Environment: real
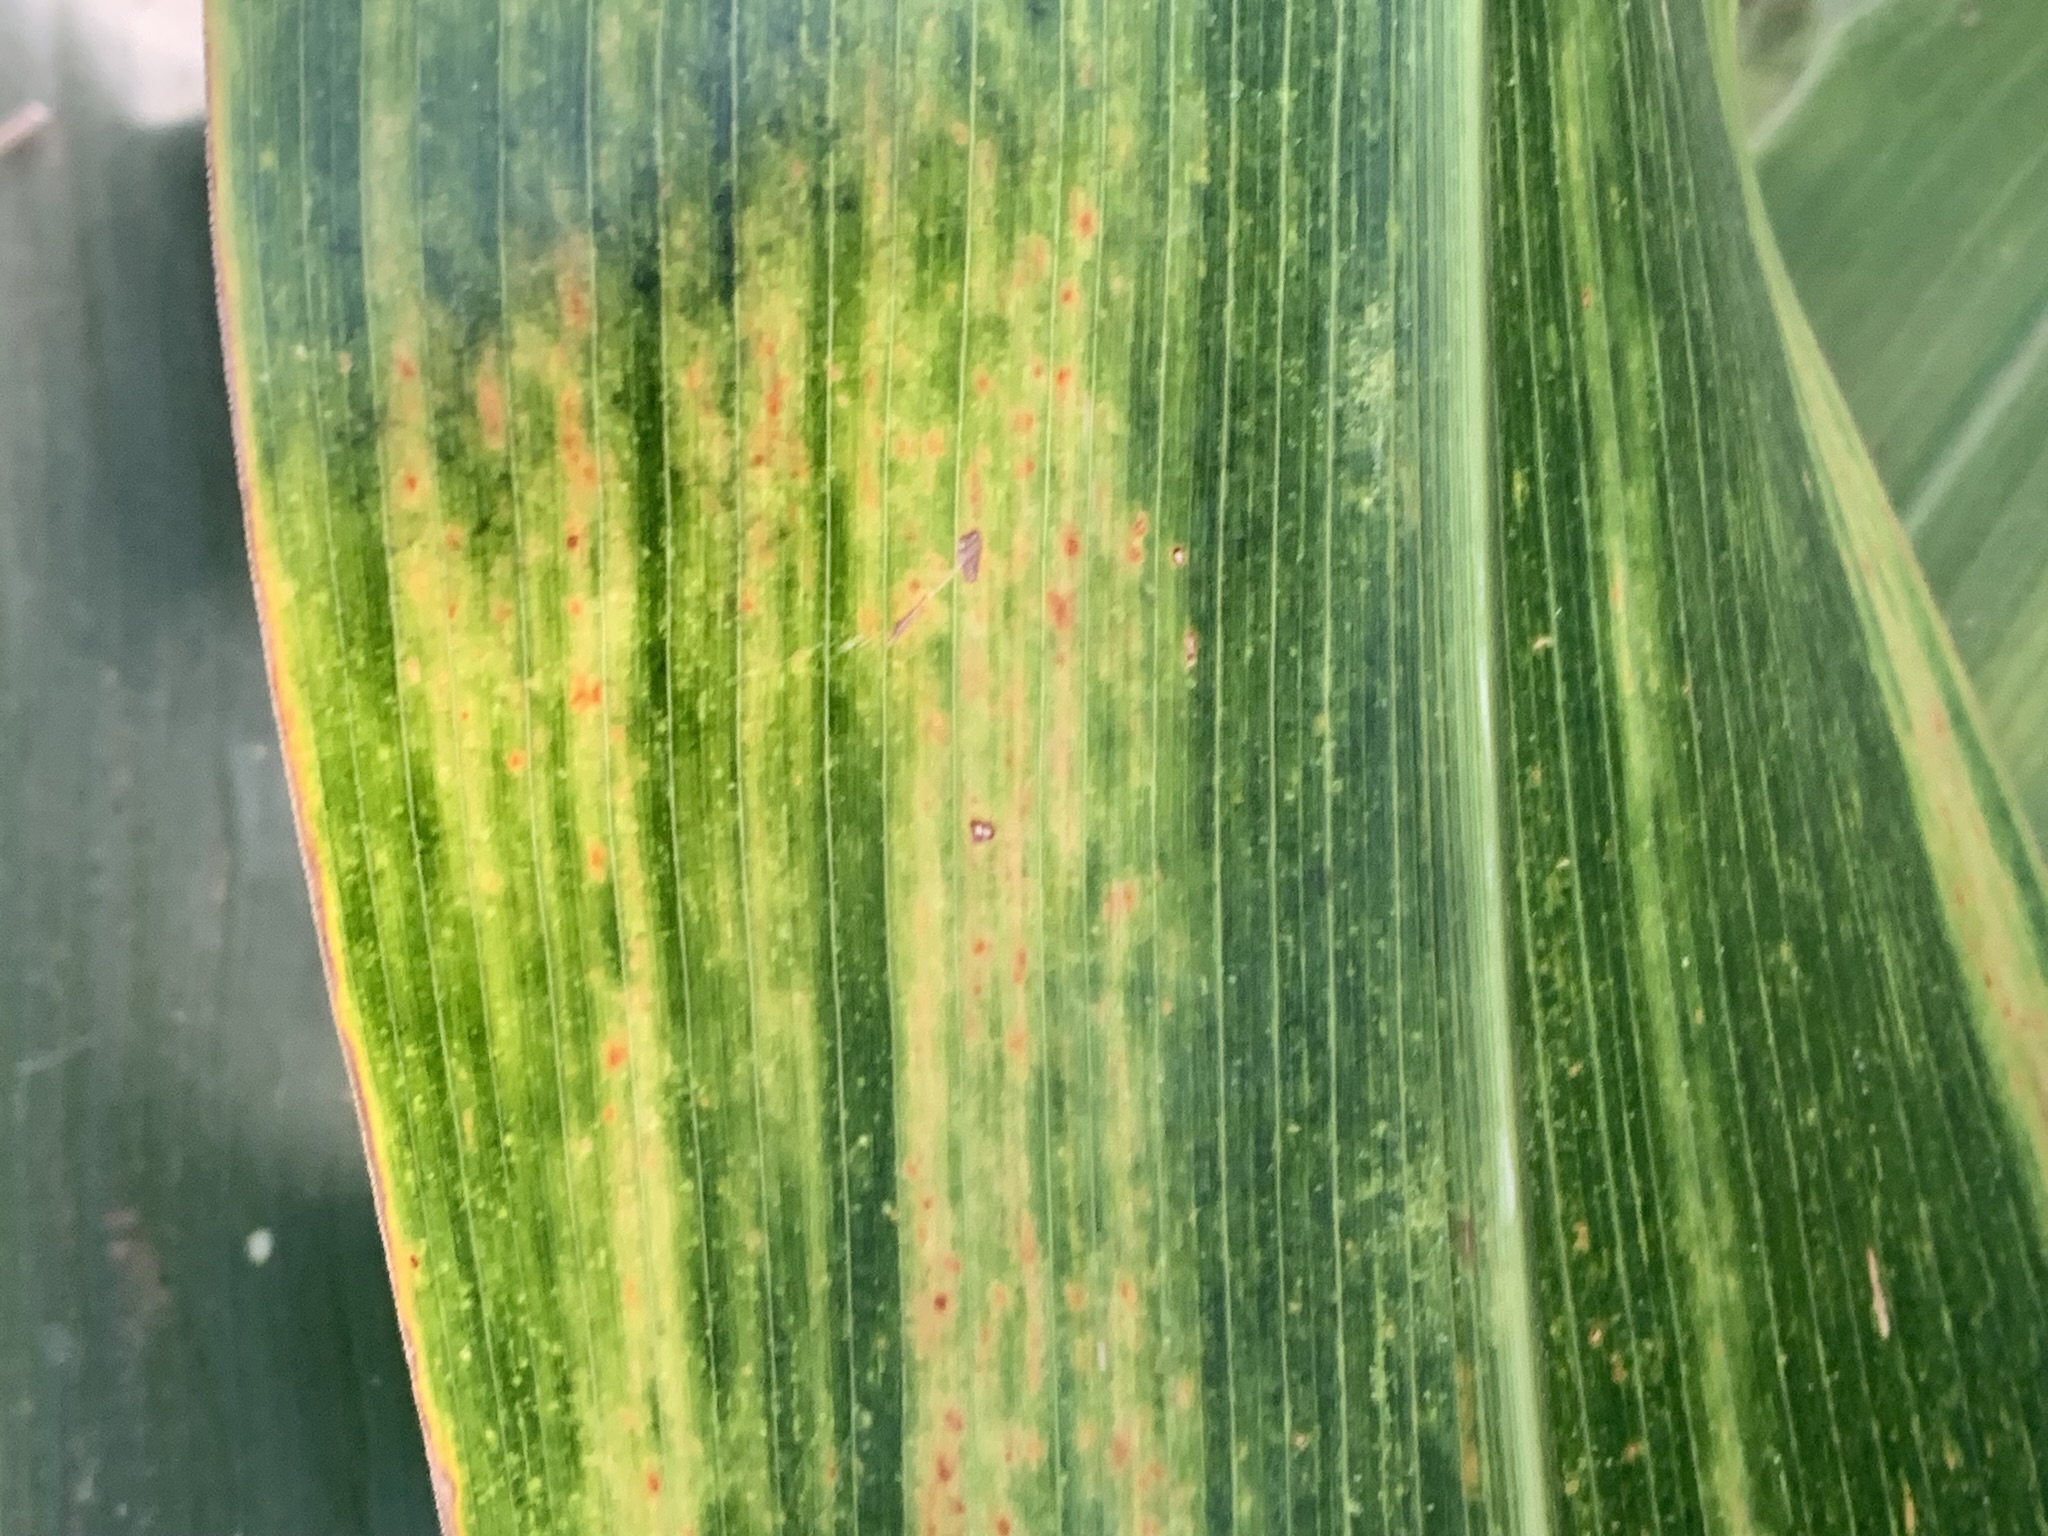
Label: lethal_necrosis